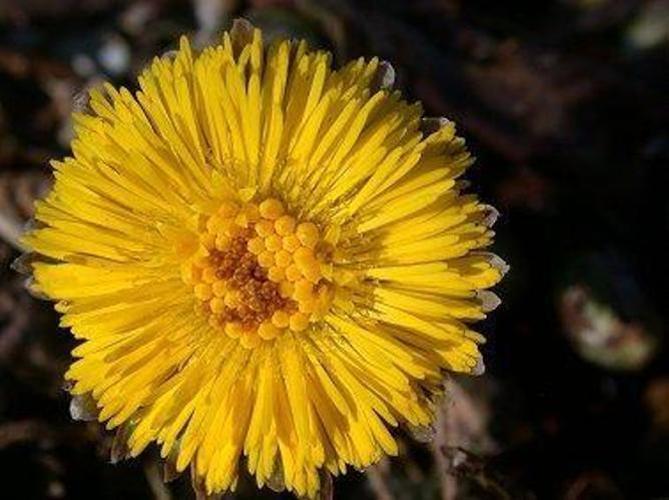
Label: colt's foot